Alexander Bogomazov

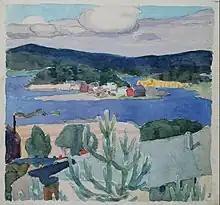

Another object of painter's attention were the famous rapids Imatrankoski and Vallinkoski. Bohomazov became very fond of them and was enjoying the peaceful Finnish landscapes, which were in tune with artist's inner world. "‘I was painting Little Imatra in oil, a few days ago (Another name for Vallinkoski. – Author). Painting easily, freely, with joy. I have completed a canvas. I was happy!"’, – he reported to his wife-to-be Wanda in a letter home. Here he talks about painting ‘"The Sea Waves"’ (NAMU), as well as series of watercolours picturing the rapids were created here – ‘"Stream and Rocks. Istra River-1"’ (NAMU), ‘"Wave. Istra River-2"’ (NAMU), "‘Waves and Rocks. (Istra River-ІІІ)"’ (NAMU), "‘Istra River (Finnish waters)’" (private collection), "‘Stormy River’" (collection of K.Grigorishin). At Lappeenranta, he painted two watercolours: "Finland" (NAMU) and "Finnish Landscape" (NAMU).